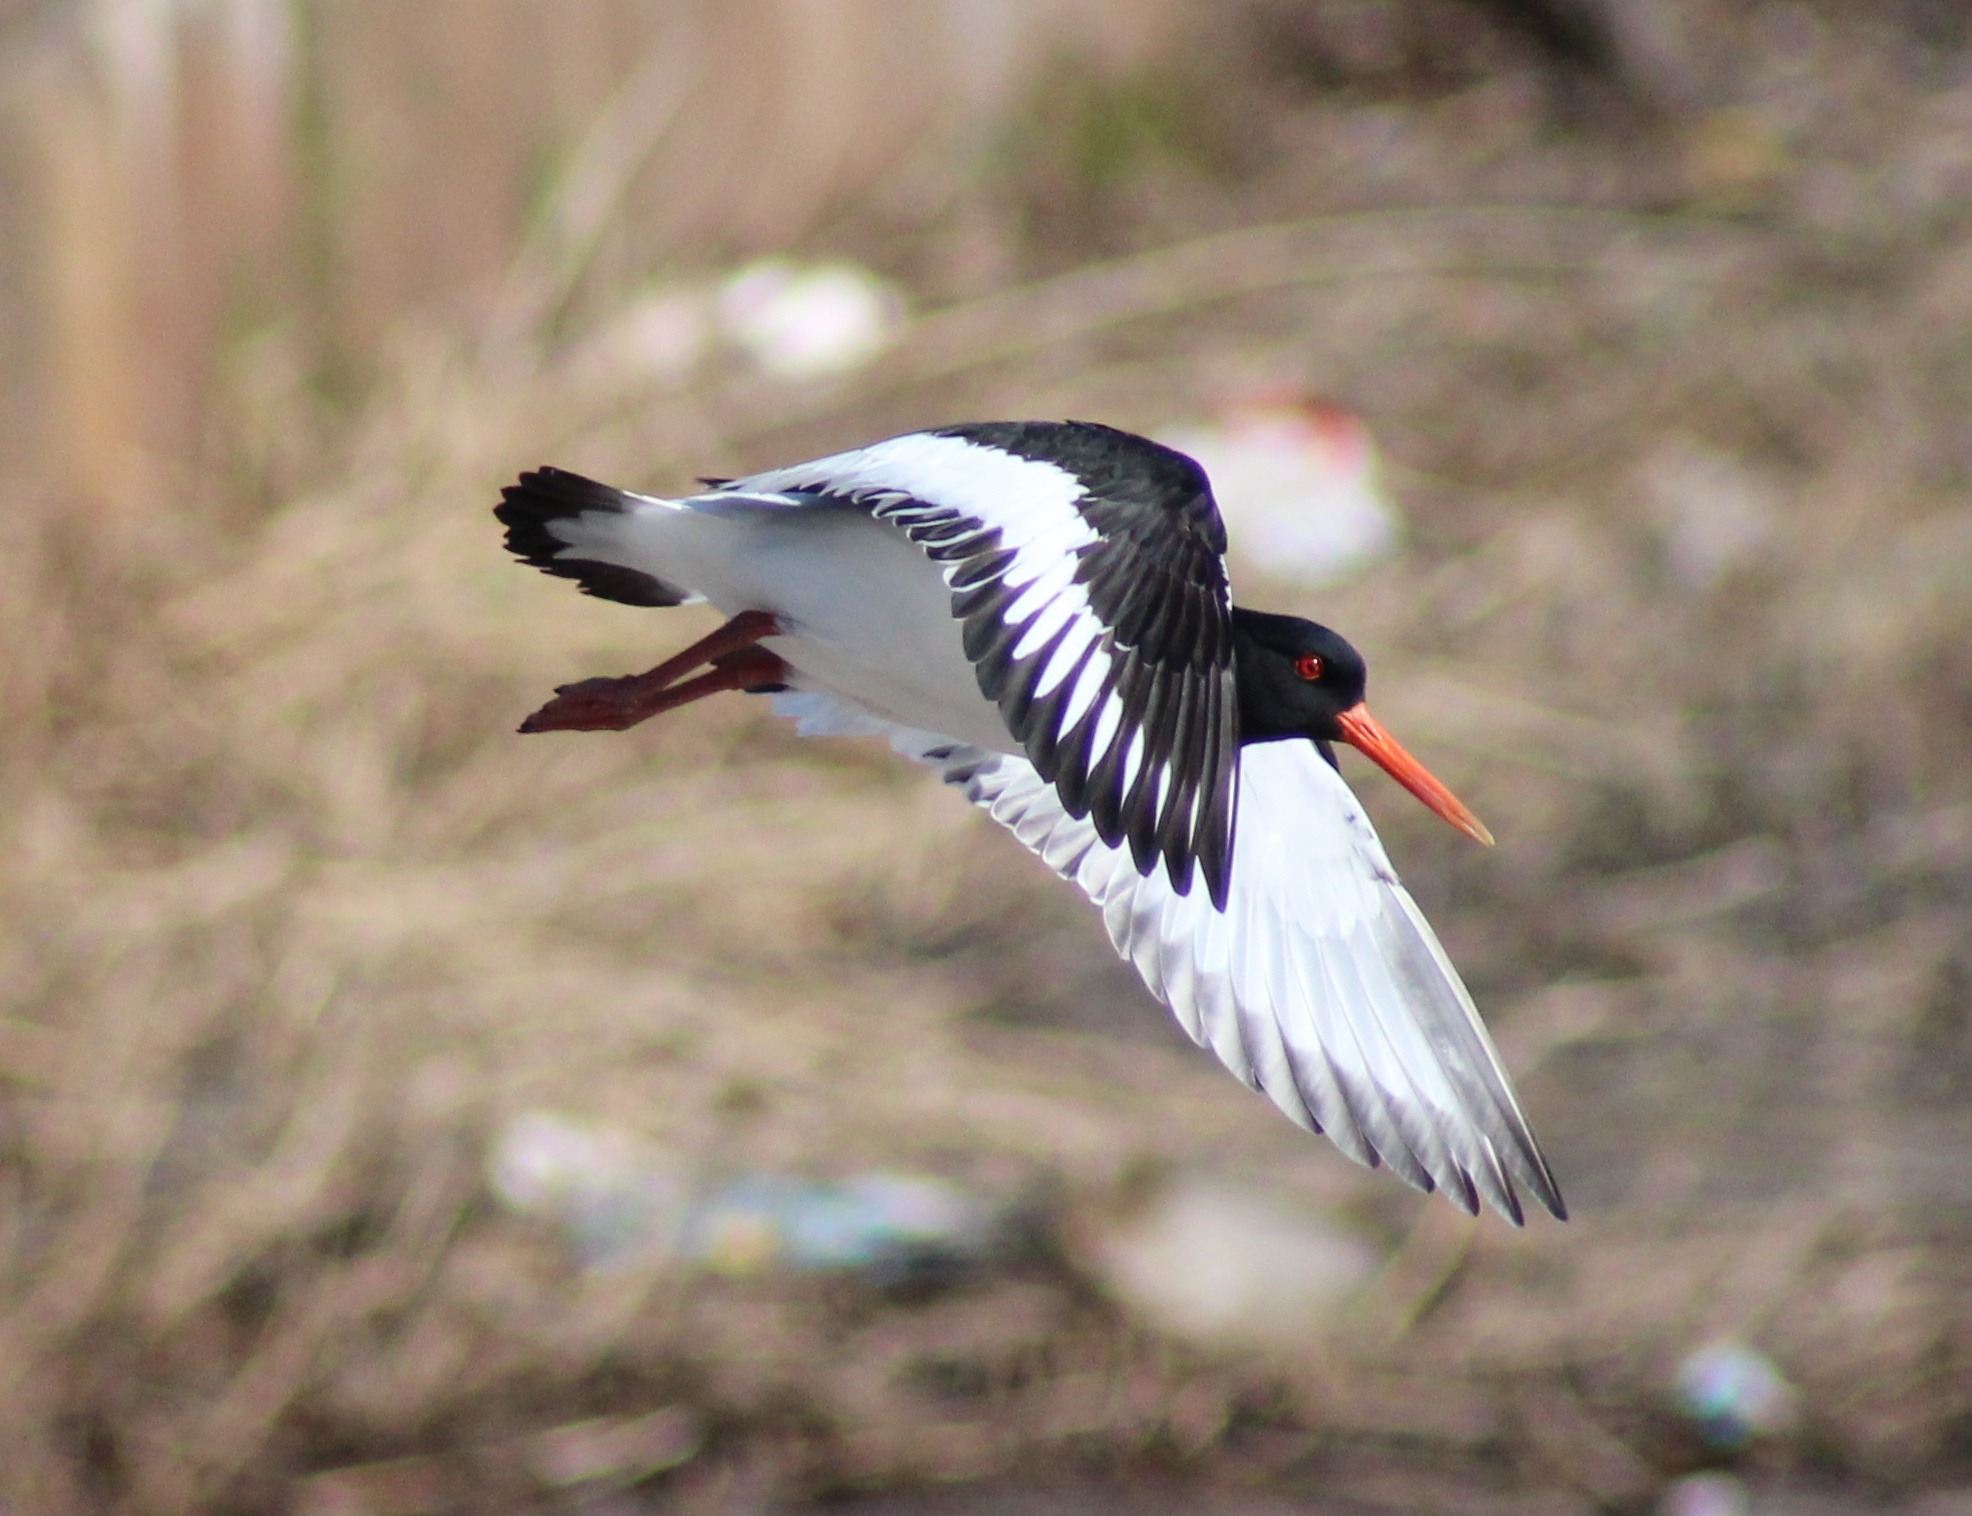
nature, bird, wing, flying, wildlife, beak, macro, flight, fauna, close up, outside, vertebrate, finland, shorebird, haematopus ostralegus, perching bird